Edmond de Mandat-Grancey

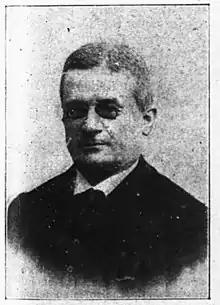
Edmond de Mandat-Grancey

Baron Edmond de Mandat-Grancey (the good) (1842–1911), was a French journalist, writer and naval officer.